Caucasian wisent

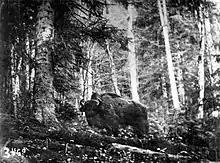
An alleged wild Caucasian bison in the 1900s

Little is known about the morphology of this subspecies, including its body size, as its extinction occurred in a time before the onset of many modern scientific approaches.